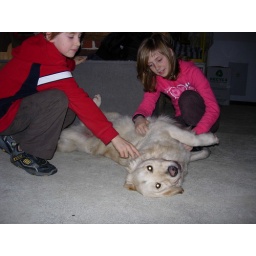
Alix is a female golden retriever and a service dog in training. Picture taken by her host family.